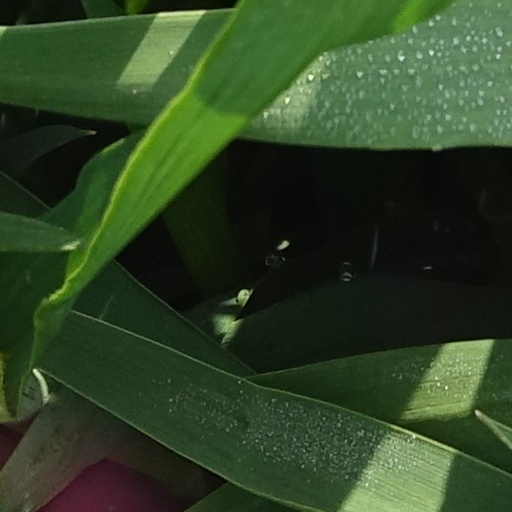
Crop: wheat